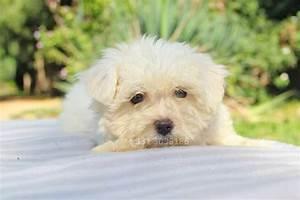
dog